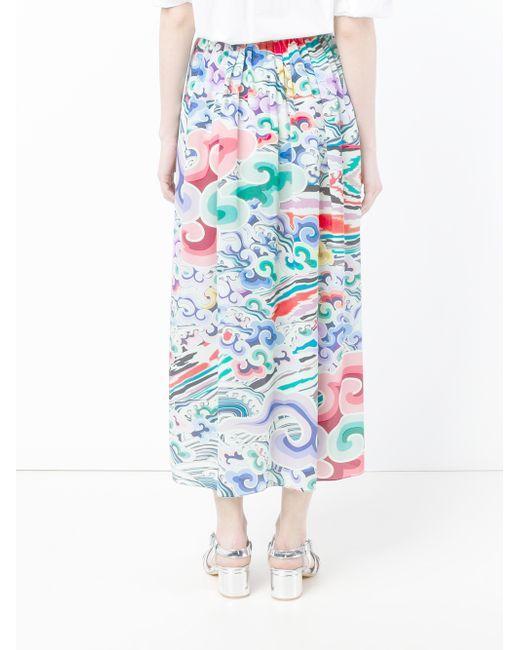
Stilvoller Rock mit Blumendruck für Frauen